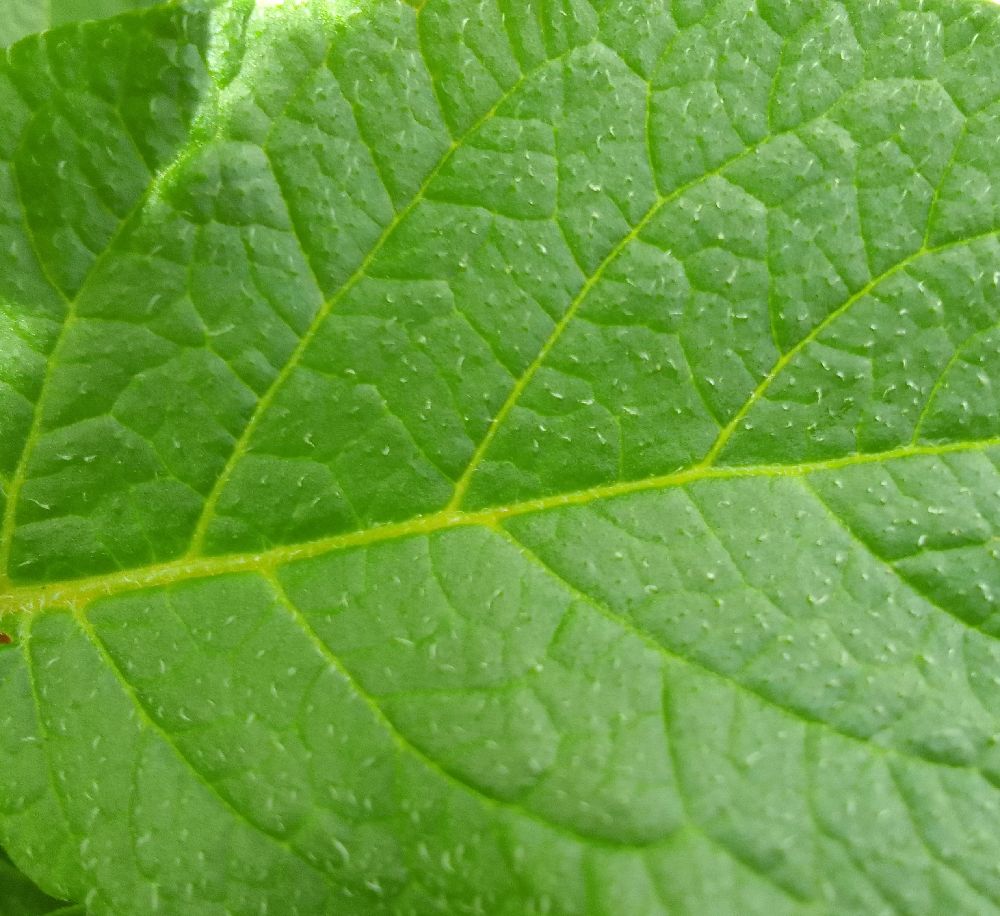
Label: Healthy